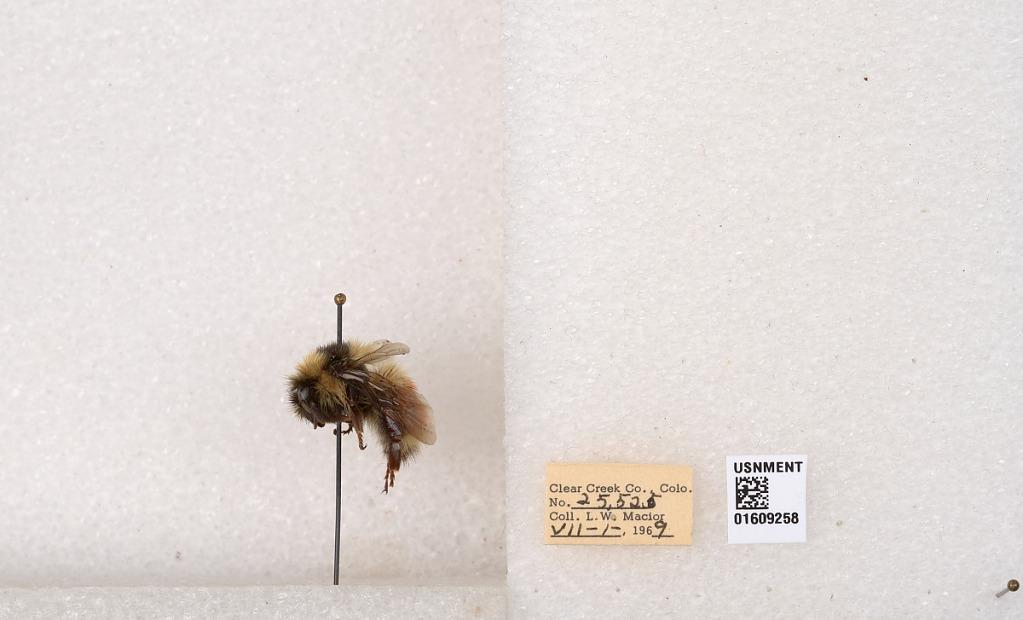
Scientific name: Bombus (Pyrobombus) sylvicola Kirby
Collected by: L. Macior
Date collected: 1969-7-1
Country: United States
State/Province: Colorado
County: Clear Creek
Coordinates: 39.6856, -105.645